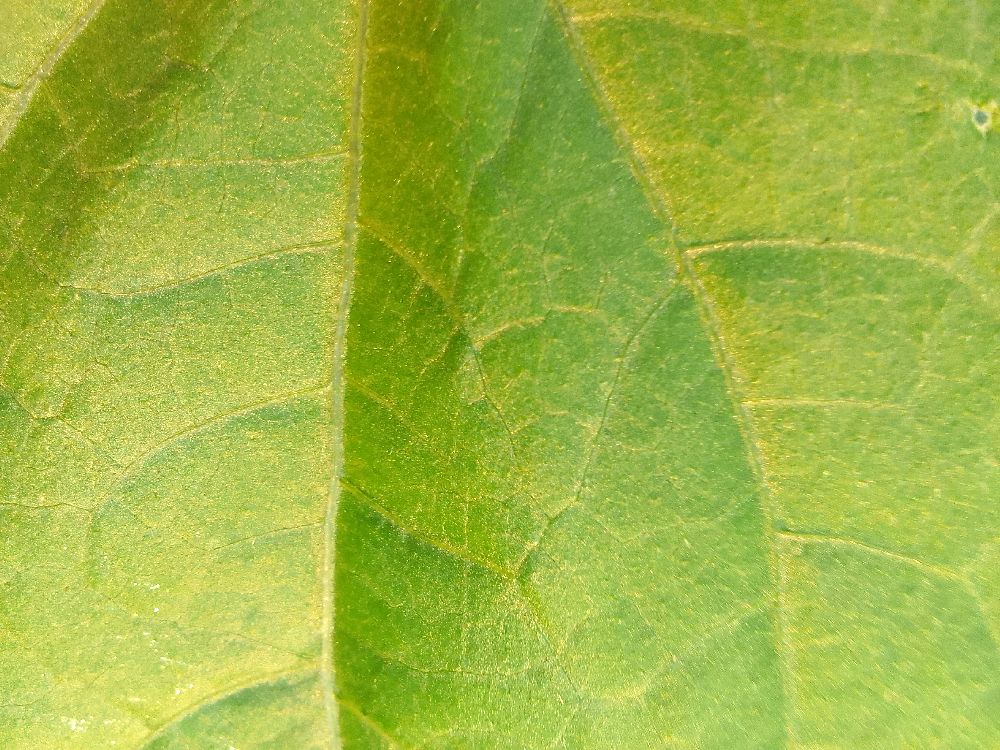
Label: healthy